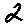
Label: 2